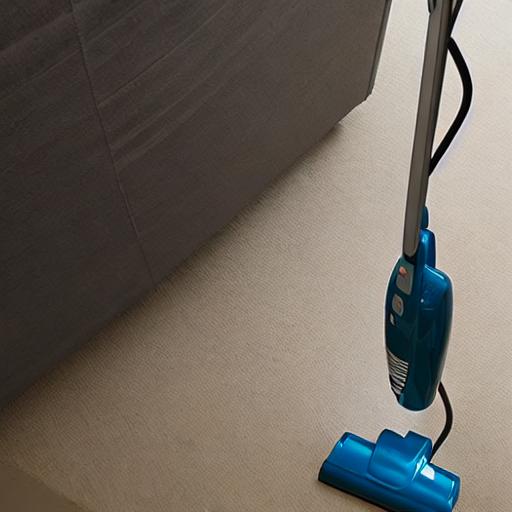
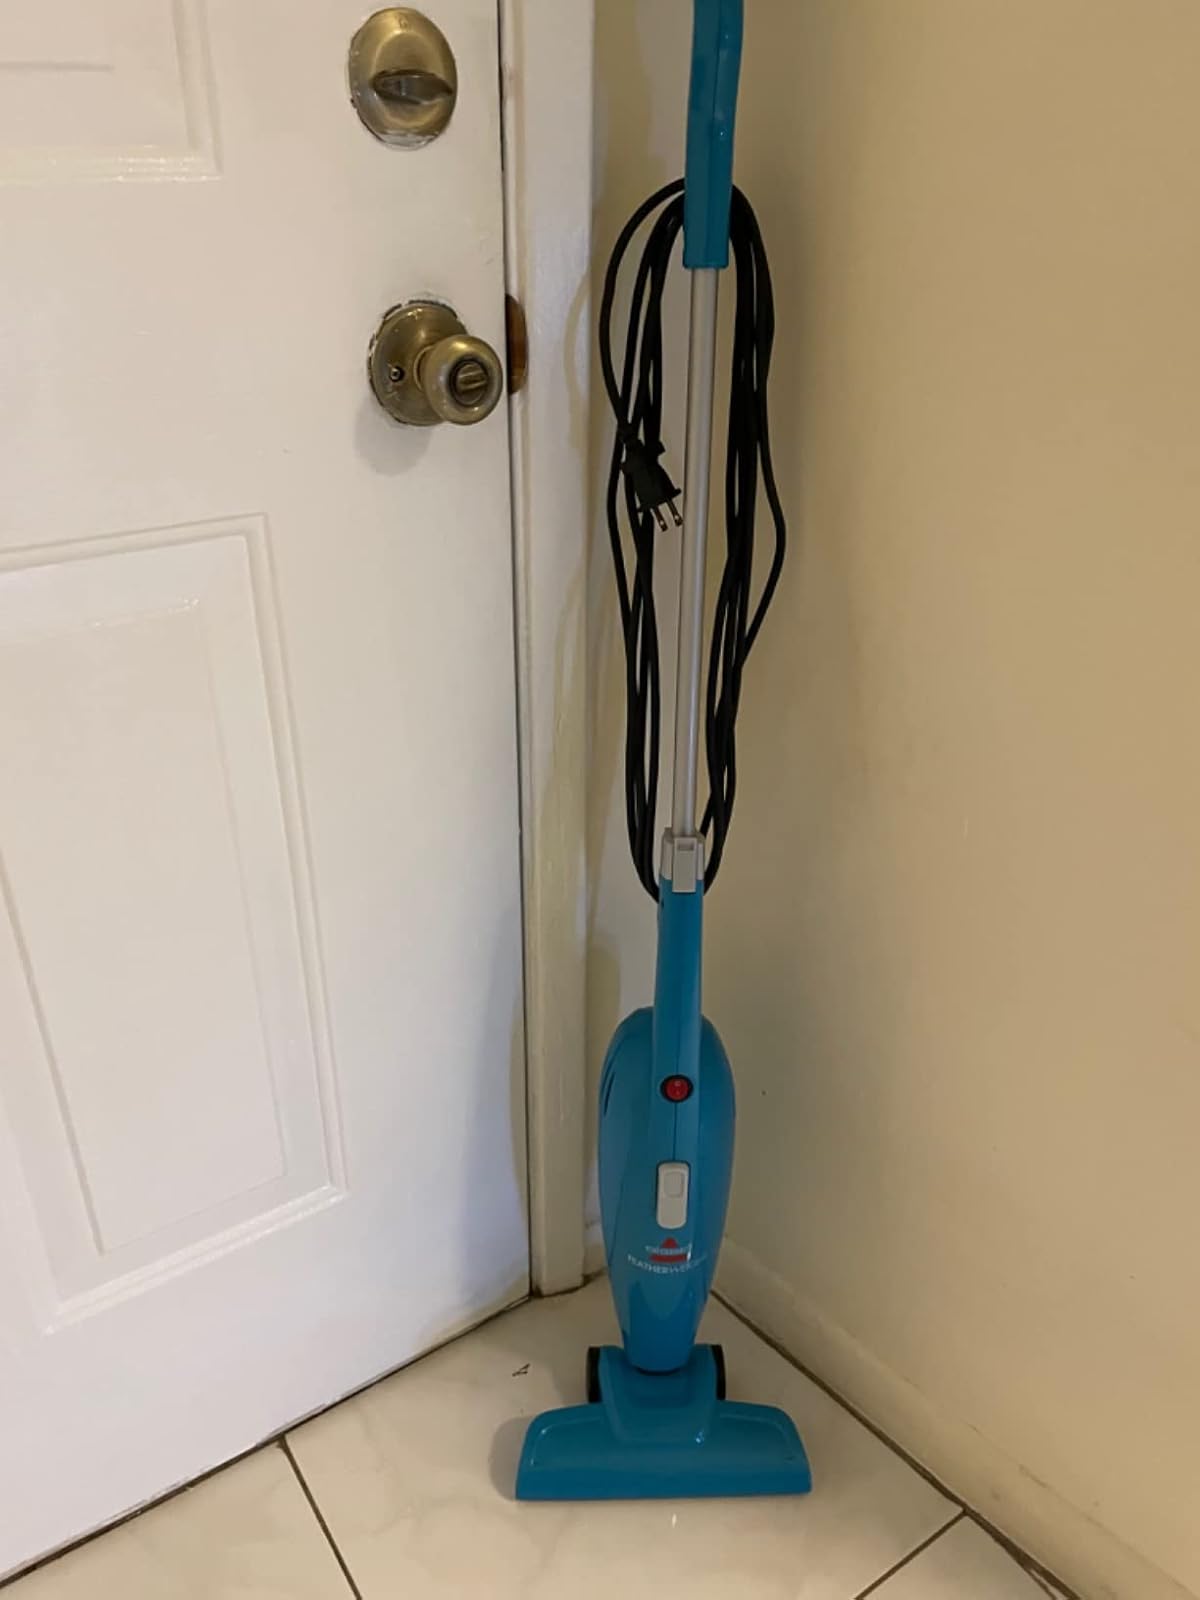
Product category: items_vacuum
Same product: no